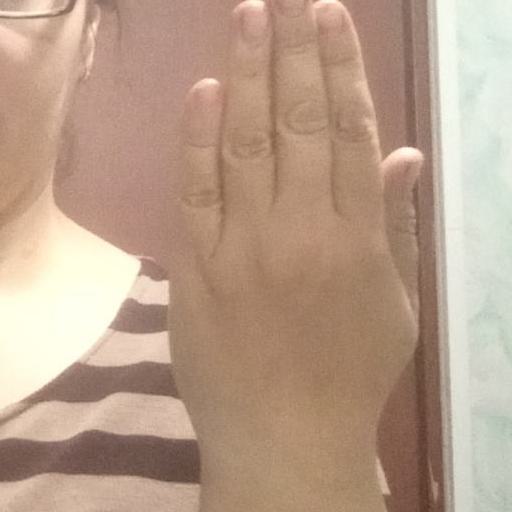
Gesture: stop_inverted